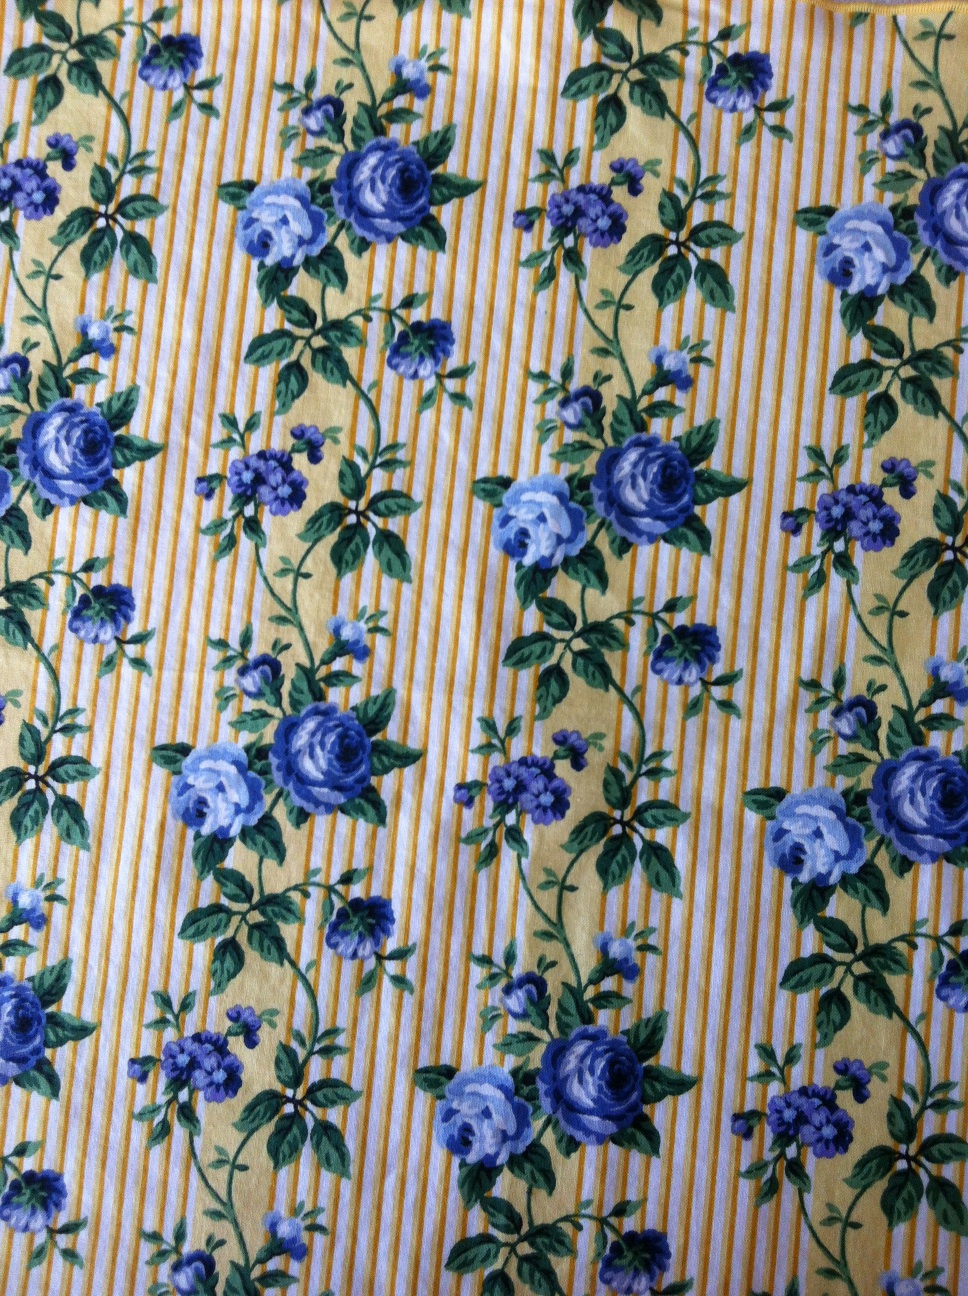Question: Are the stripes horizontal or vertical?
Answer: vertical